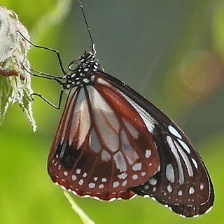
Species: CHESTNUT